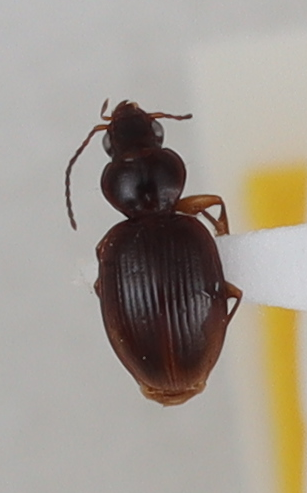
Scientific name: Mecyclothorax discedens
Plot: 4
Trap: E
Collected: 20200901